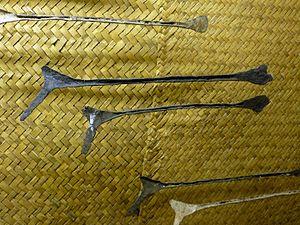
Barrettes bro (monnaie) Gouro (Botro). Côte d'Ivoire, 19e siècle. Fer, 23 cm. Musée africain de Lyon
Dans la majeure partie de l'Afrique de l'Ouest, la monnaie est, actuellement, le franc CFA. Il n'est pas exclu, toutefois, qu'à terme, il soit remplacé par l'Eco, selon les vœux des autorités monétaires de la région. Les pays d'Afrique de l'Ouest, avant la colonisation, ont connu plusieurs monnaies qui avaient cours dans l'une ou l'autre région, dépassant les frontières des pays, comme les cauris, les manilles ou encore les sombés.